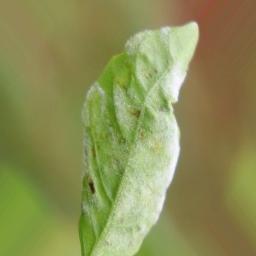
Label: powdery mildew